America a Prophecy

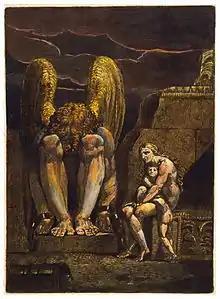
The frontispiece to "America a Prophecy" (Copy A)

"America", like many of Blake's other works, is a mythological narrative and is considered a "prophecy". However, only "America" and "Europe" were ever given that title by Blake. His understanding of the word was not to denote a description of the future but to describe the view of the honest and the wise. "America" was also the first book that Blake titled "a Prophecy". This change indicates that he was no longer dramatizing history, as in "The French Revolution", but instead "recording the formula of all revolution". For that reason the events of the revolution are portrayed without regard for chronological order: the governors meet at the house of Sir Francis Bernard (who had been recalled in 1769), the 37-year-old King George is described as having "aged limbs", and other episodes are compressed or out of order.